Clay nail

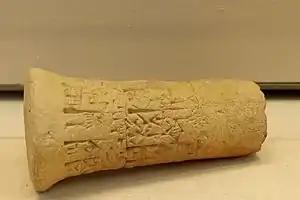
One of the oldest diplomatic documents known, by King Entemena, c 2400 BC.

Used by Sumerians and other Mesopotamian cultures beginning in the third millennium BC, clay nails, also referred to as dedication or foundation pegs, cones, or nails, were cone-shaped nails made of clay, inscribed with cuneiform, baked, and stuck into the mudbrick walls to serve as evidence that the temple or building was the divine property of the god to whom it was dedicated. Versions were also made of metal, including castings with figurative designs, such as the Hurrian foundation pegs (Syria, c. 2300 – c. 2159 BCE).